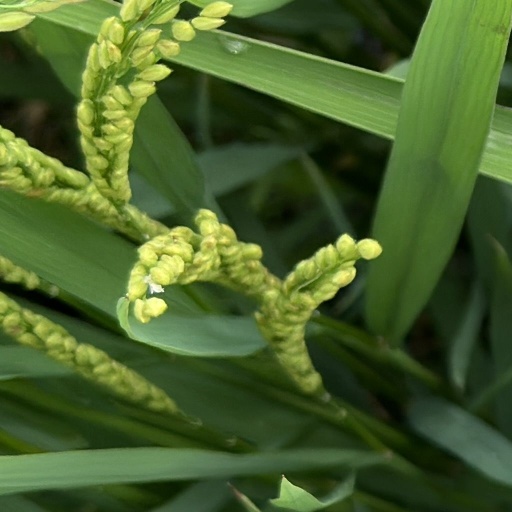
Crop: rice